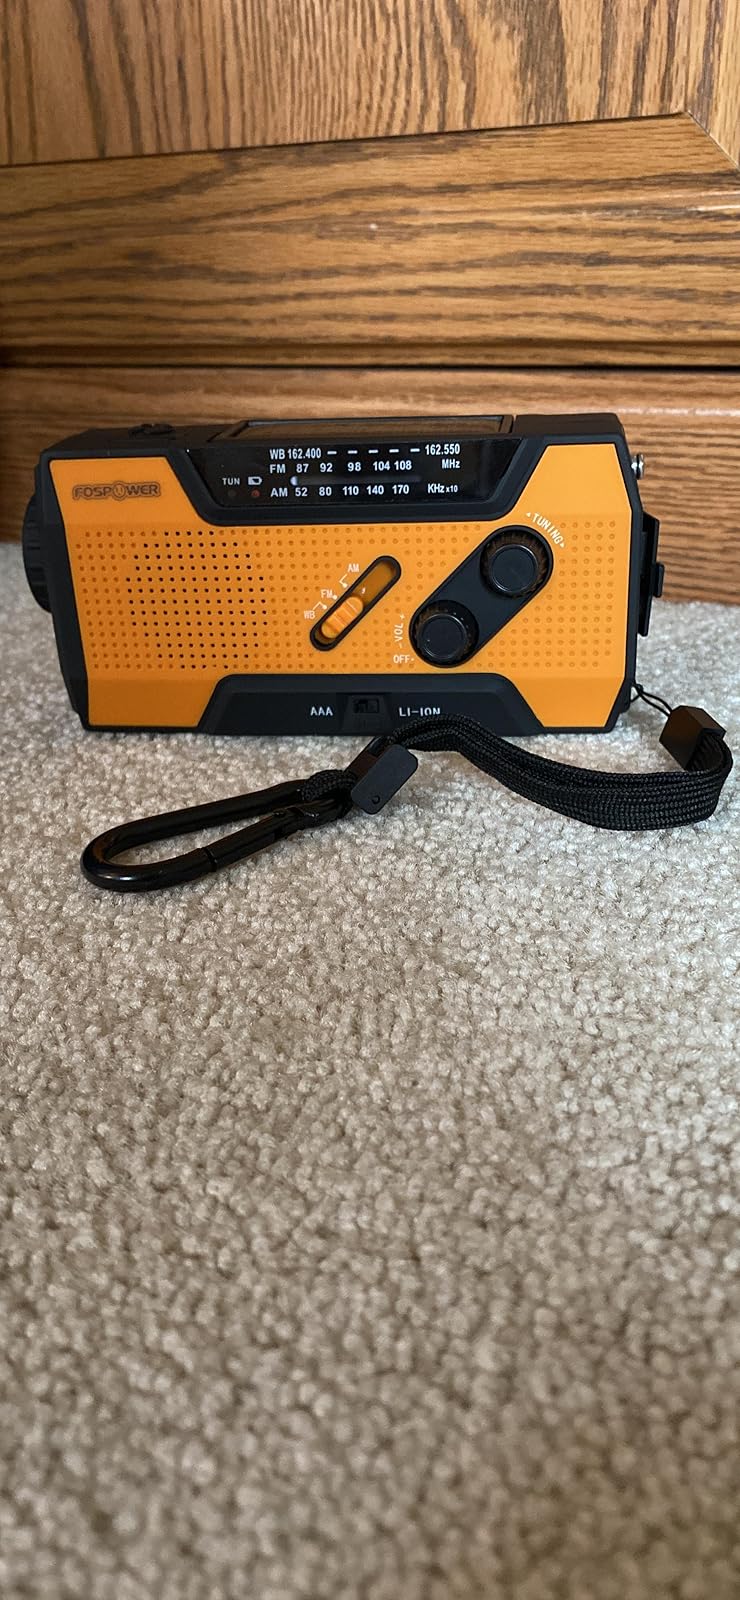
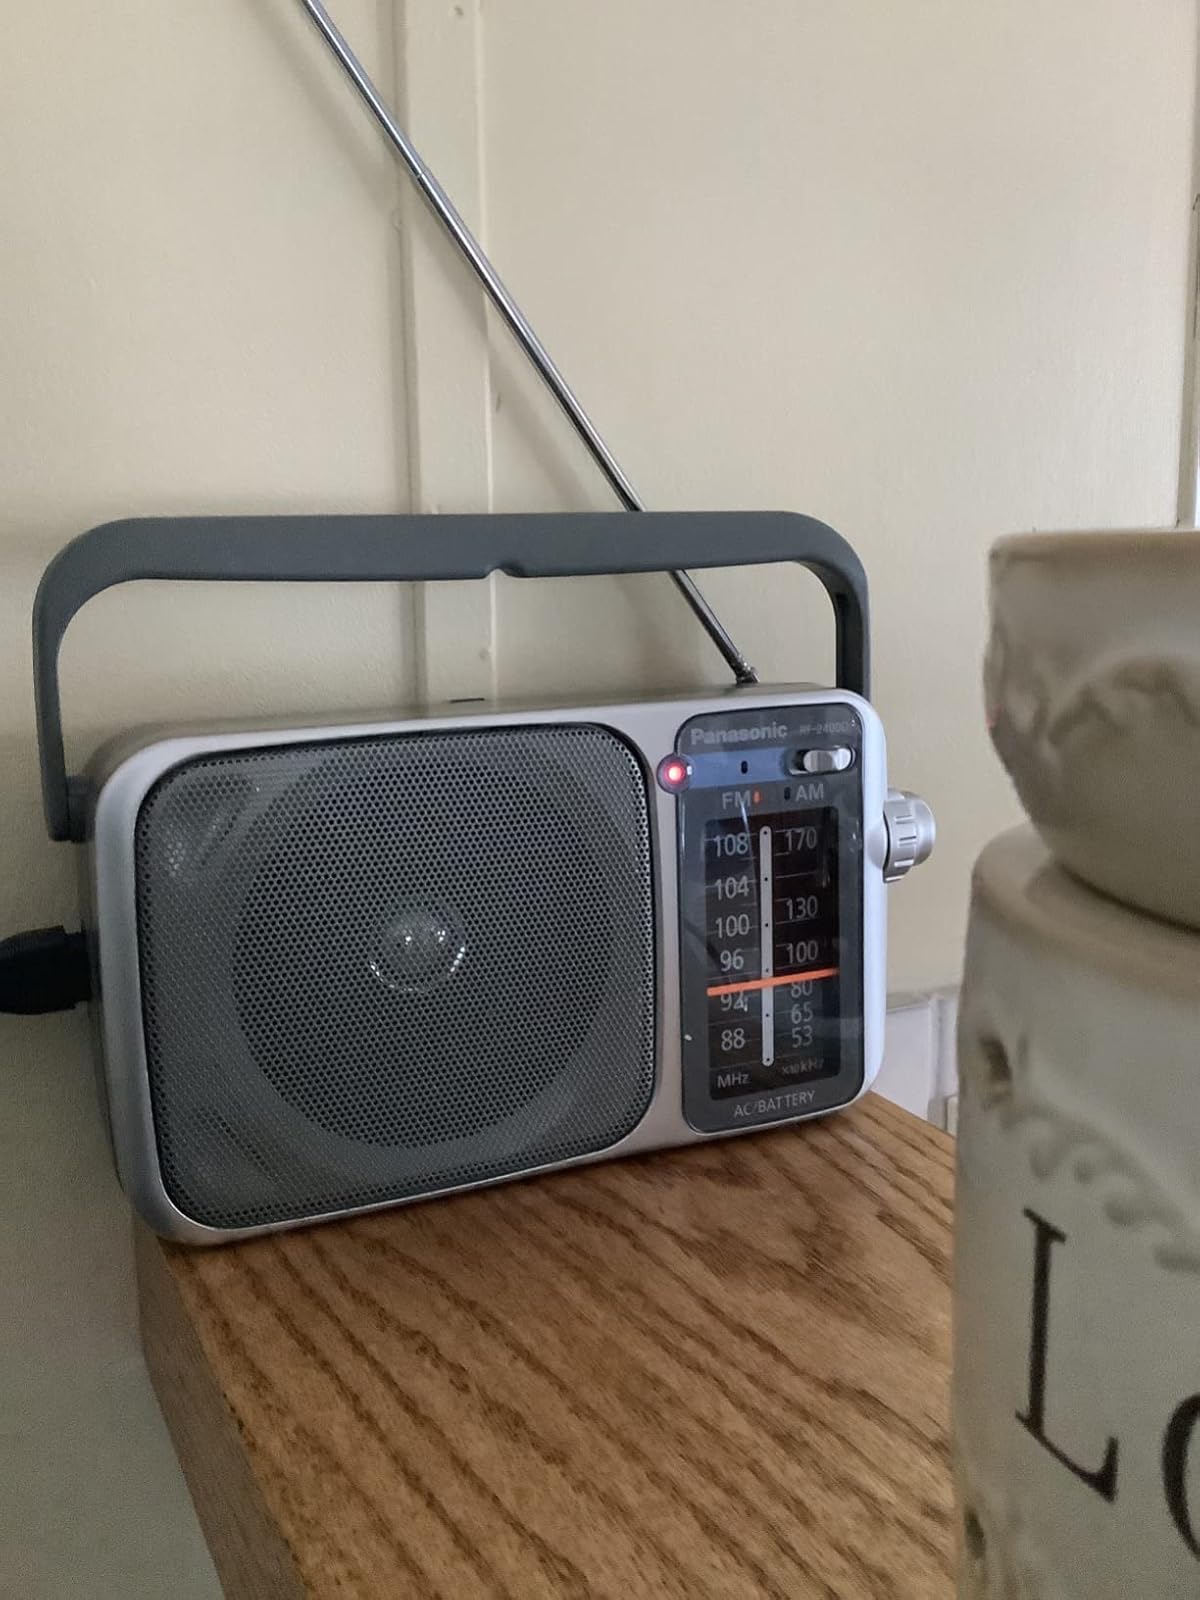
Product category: radio
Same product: no